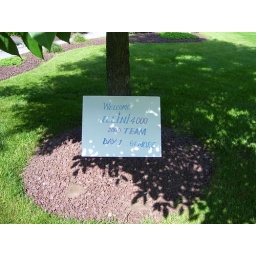
Our welcoming sign into the Thakkar's house in Hillsborough, NJ after Day 1.